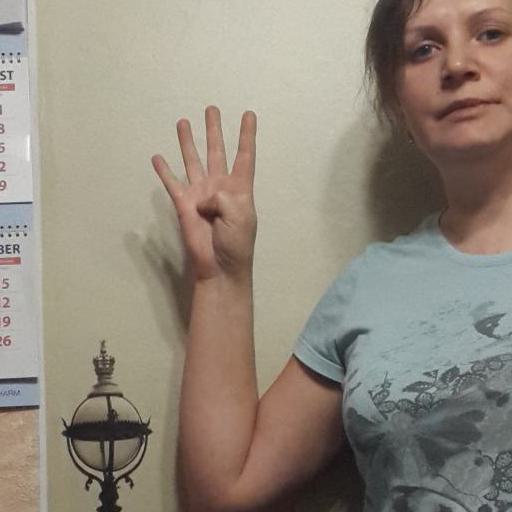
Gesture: four